Fire adaptations

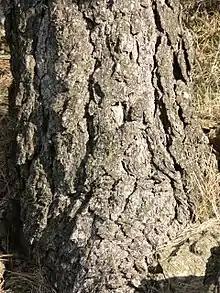
An example of thick bark

Fire impacts plants most directly via heat damage. However, new studies indicate that hydraulic failure kills trees during a fire in addition to fire scorching. High temperature cuts the water supply to the canopy and causes the death of the tree. Fortunately, thick bark can protect plants because they keep stems away from high temperature. Under the protection of bark, living tissue won't have direct contact with fire and the survival rate of plants will be increased. Heat resistance is a function of bark thermal diffusivity (a property of the species) and bark thickness (increasing exponentially with bark thickness). Thick bark is common in species adapted to surface or low-severity fire regimes. On the other hand, plants in crown or high-severity fire regimes usually have thinner barks because it is meaningless to invest in thick bark without it conferring an advantage in survivorship.